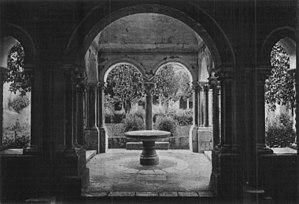
Image illustrant «